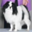
Label: dog